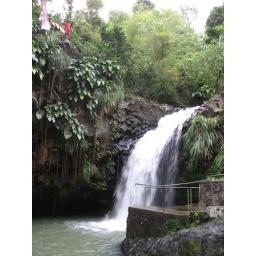
Annandale waterfall - the guy in red at the top was jumping off into the water!